Shogun's Samurai

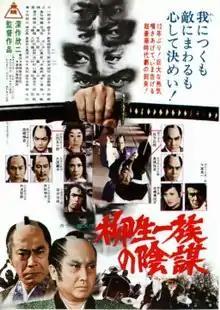
Theatrical release poster

Shogun's Samurai, known in Japan as , is a 1978 Japanese historical martial arts period film directed and co-written by Kinji Fukasaku. The film is the first of two unrelated Fukasaku films to star Shinichi "Sonny" Chiba as Jūbei Mitsuyoshi Yagyū, the other being "Samurai Reincarnation".